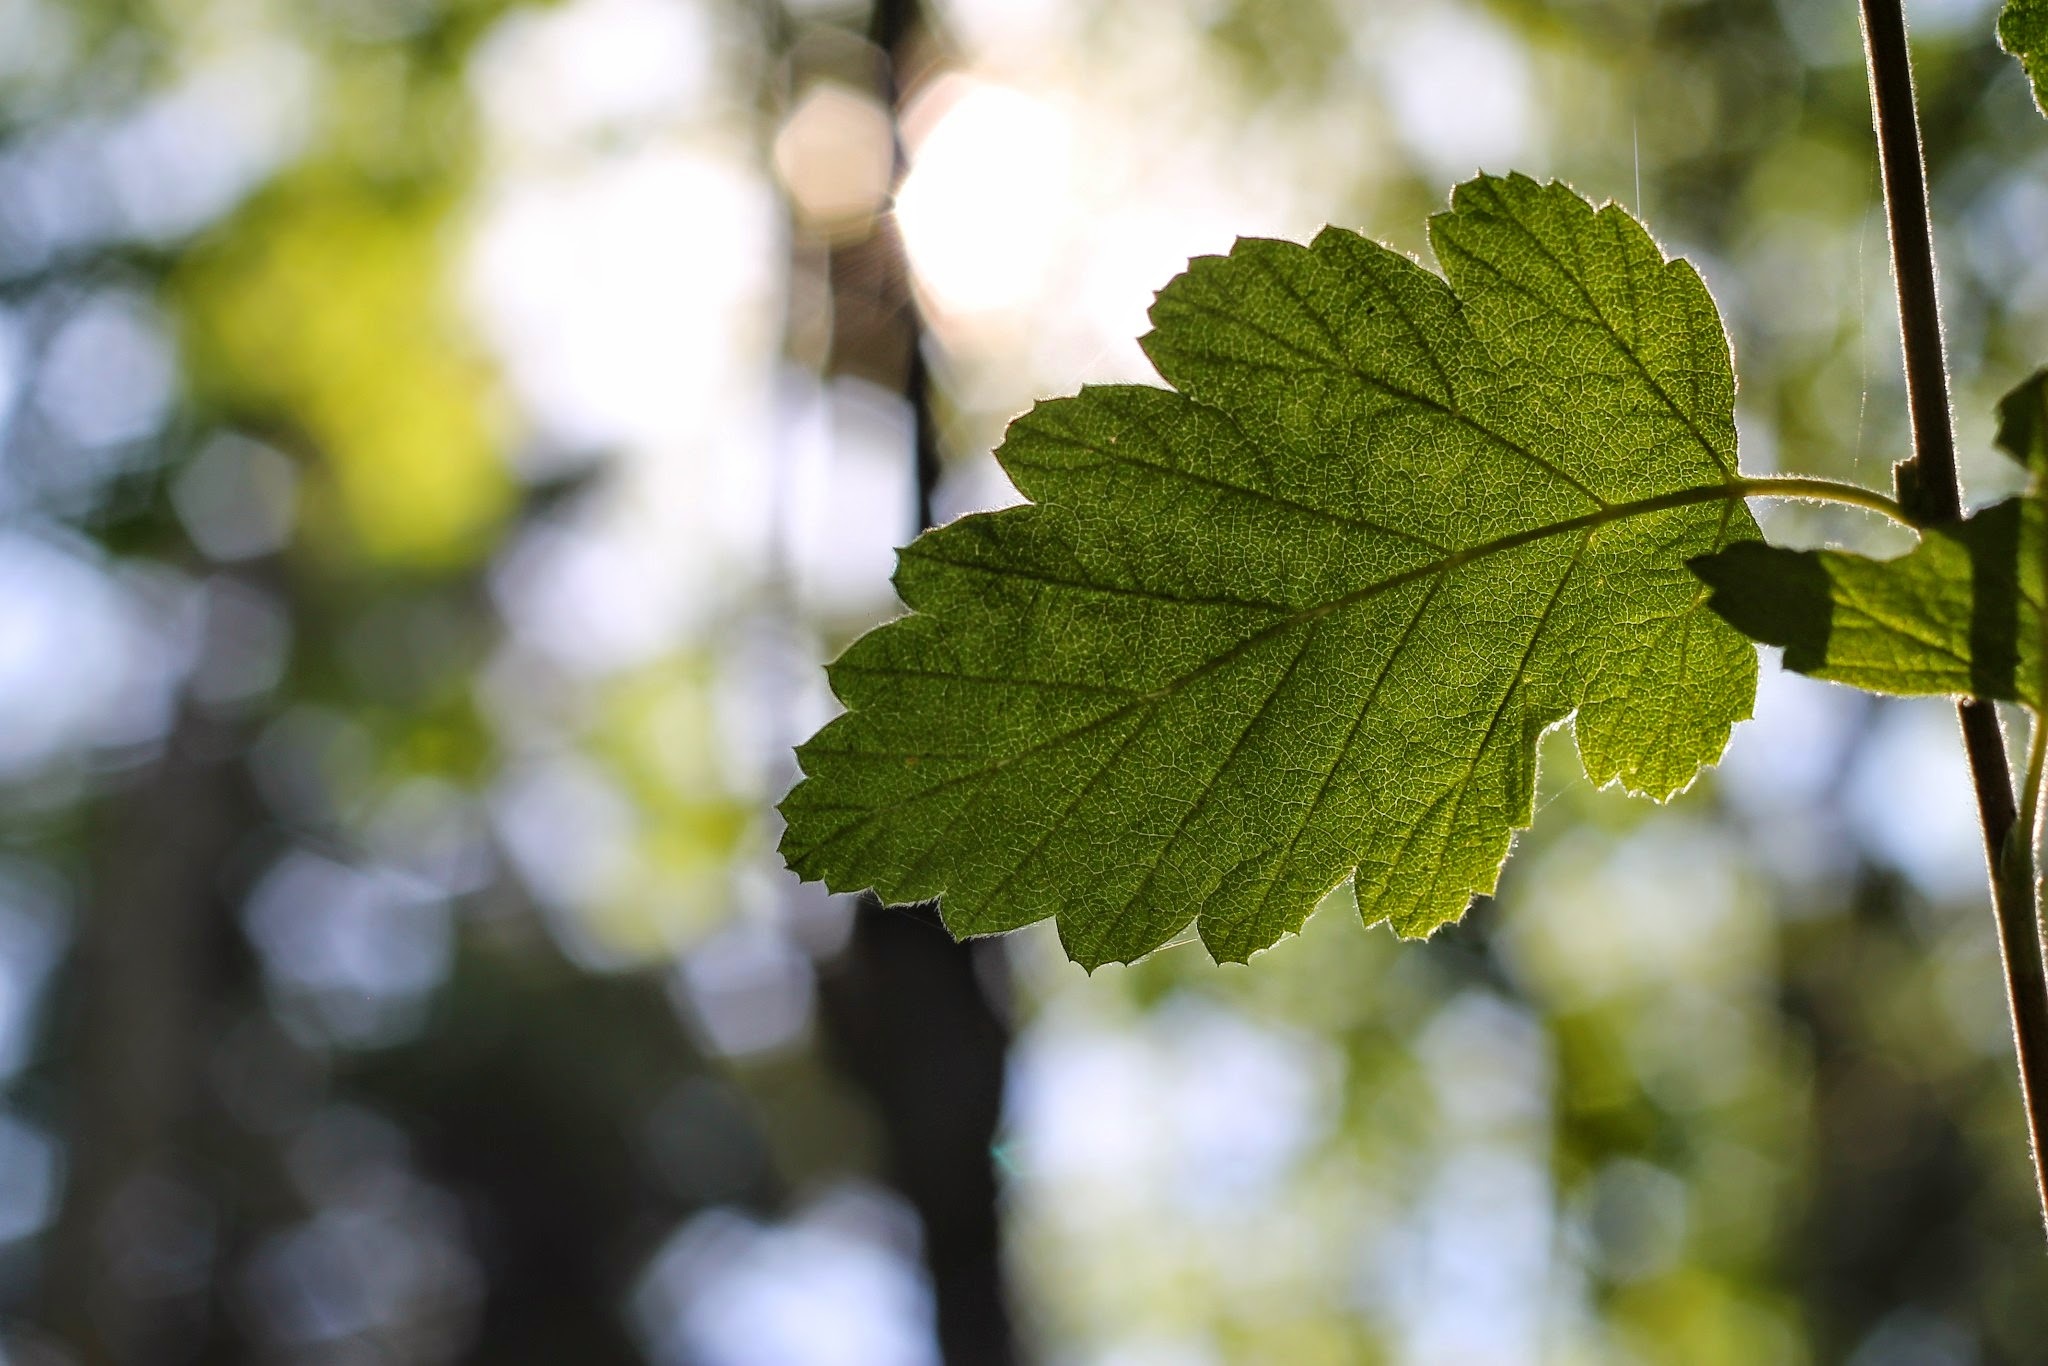
tree, nature, forest, branch, plant, fruit, sunlight, leaf, flower, food, green, produce, autumn, botany, flora, season, seattle, close up, shrub, macro photography, flowering plant, woody plant, land plant